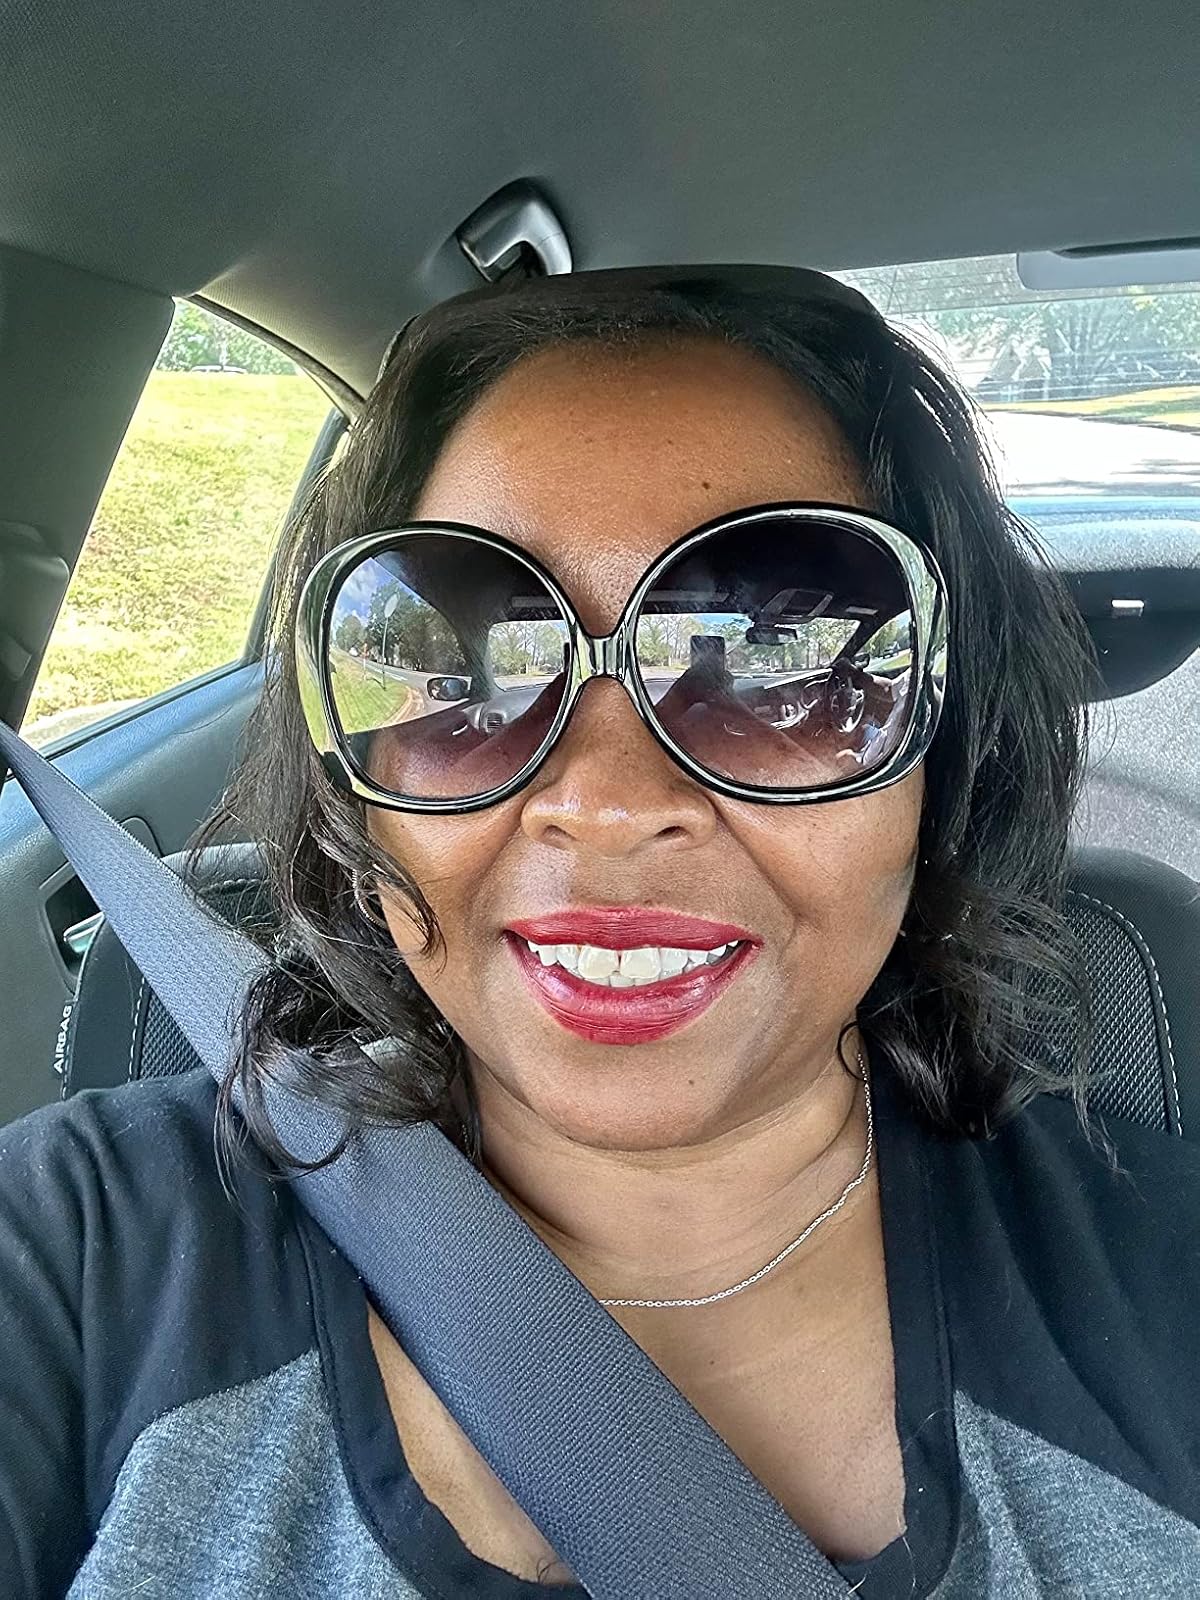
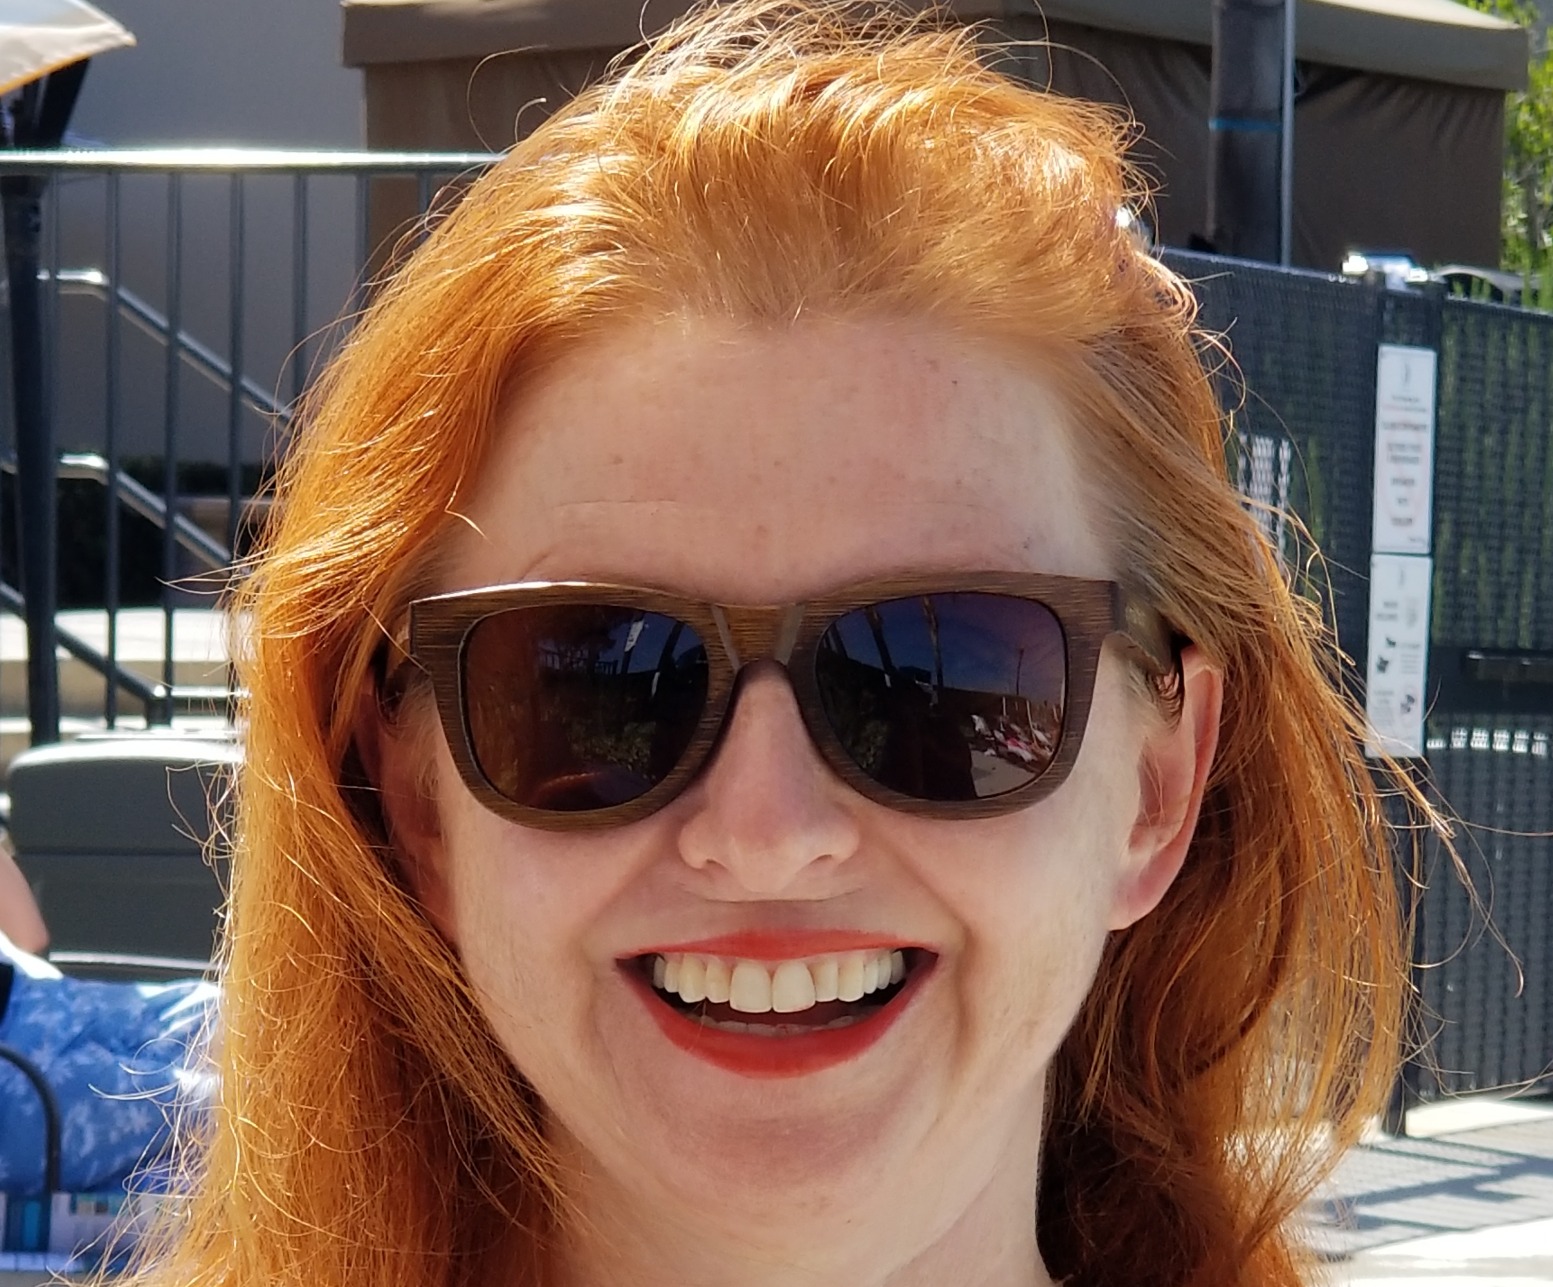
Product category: accessories_sunglasses
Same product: no